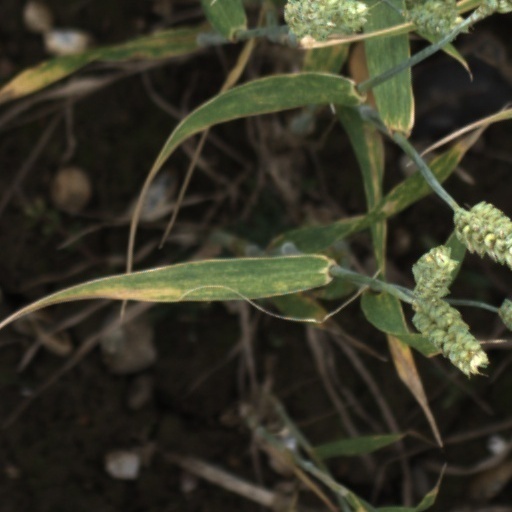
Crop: wheat